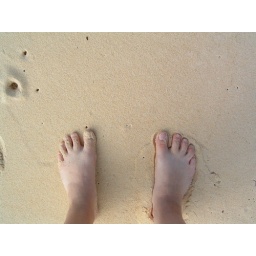
my toes in golden sand